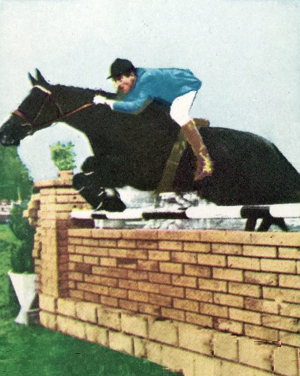
Pierre Jonquères d'Oriola, né le 1ᵉʳ février 1920 à Corneilla-del-Vercol et mort le 19 juillet 2011 à l'âge de 91 ans dans sa propriété de Corneilla-del-Vercol, est le cavalier français le plus titré aux Jeux olympiques, en saut d'obstacles.